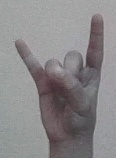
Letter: la